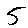
Label: 5